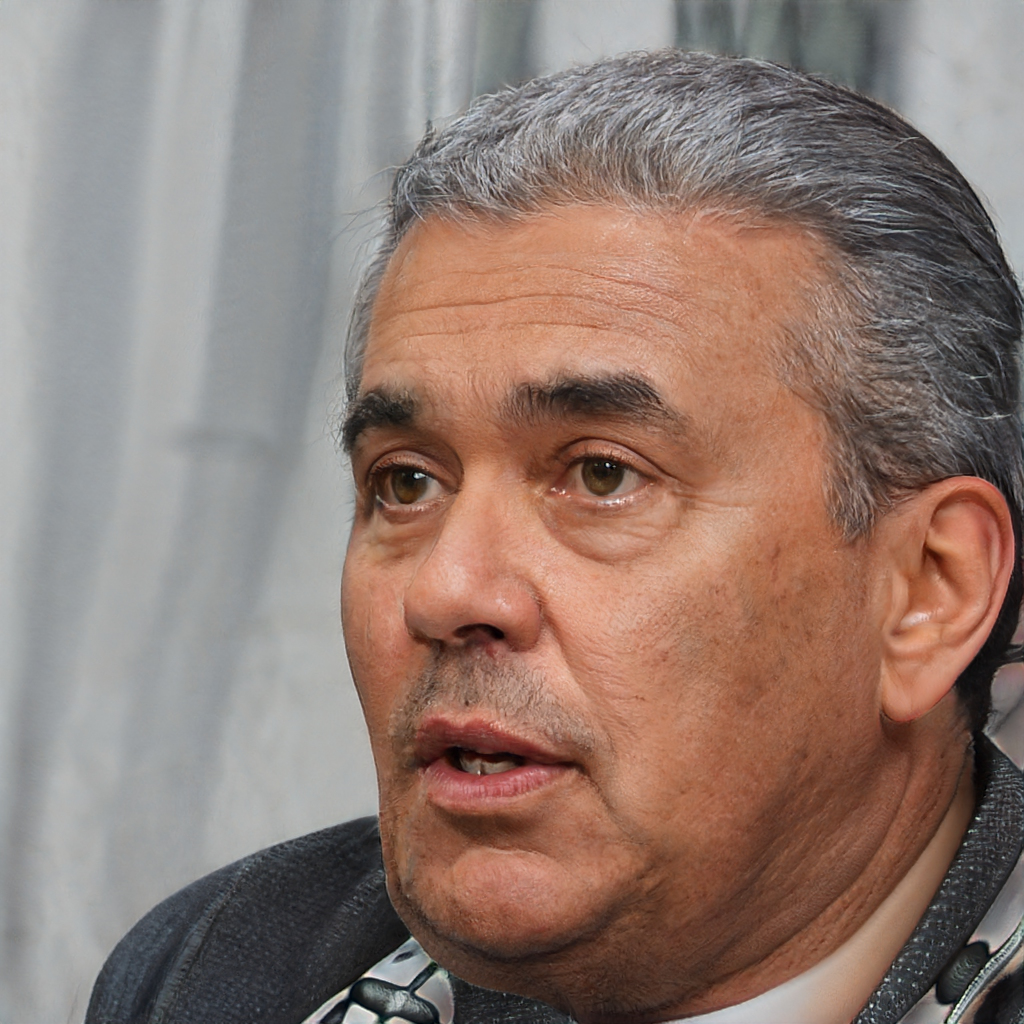
Gender: Male